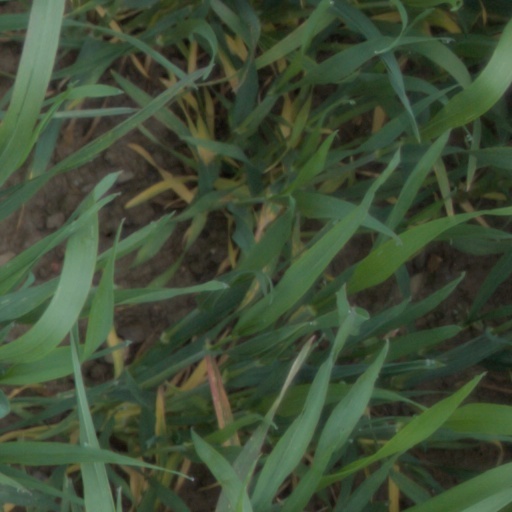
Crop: wheat